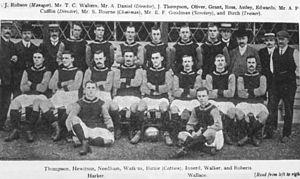
Le Crystal Palace Football Club est un club de football anglais basé à South Norwood, un quartier du sud de Londres. L'équipe joue ses matchs à domicile au Selhurst Park depuis 1924. Depuis la saison 2013-2014, le club évolue en Premier League.